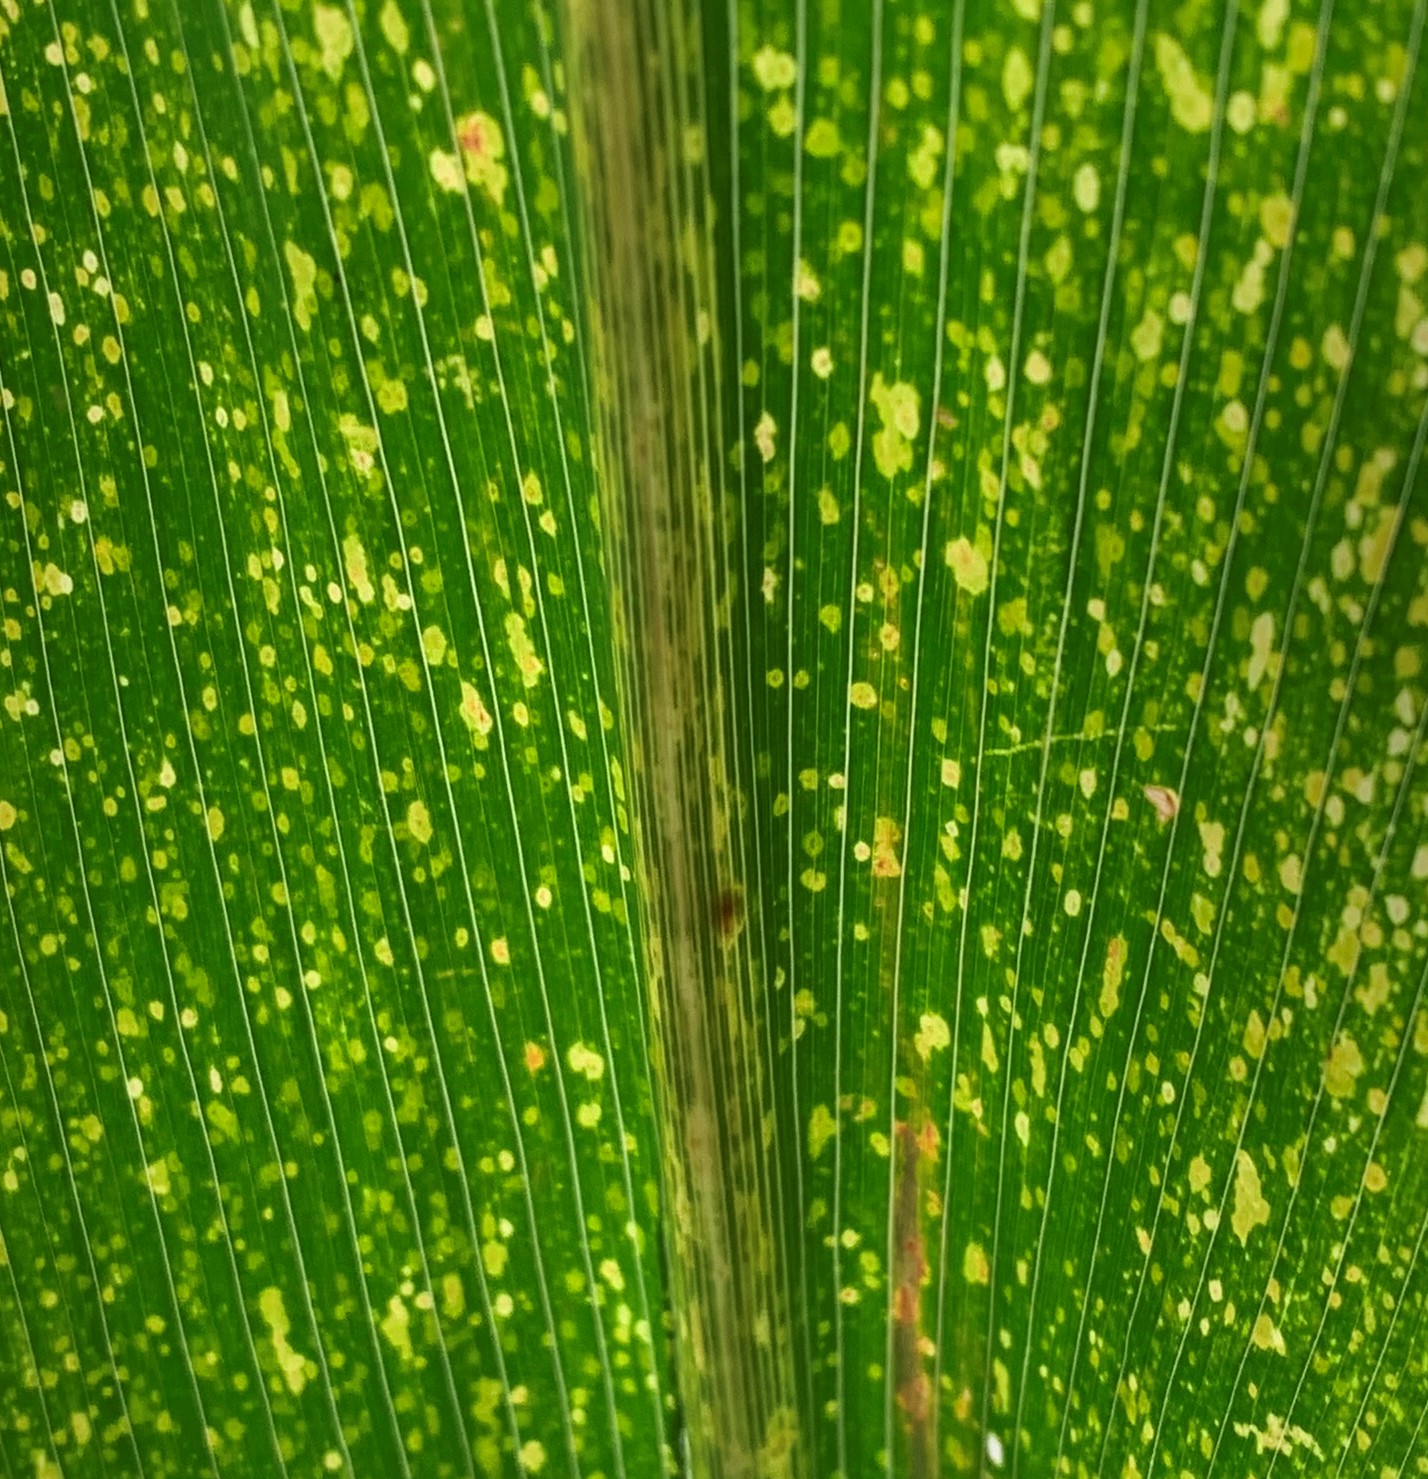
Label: MLN